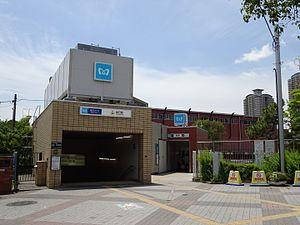
Tatsumi est une station du métro de Tokyo sur la ligne Yūrakuchō dans l'arrondissement de Kōtō à Tokyo. Elle est exploitée par le Tokyo Metro.